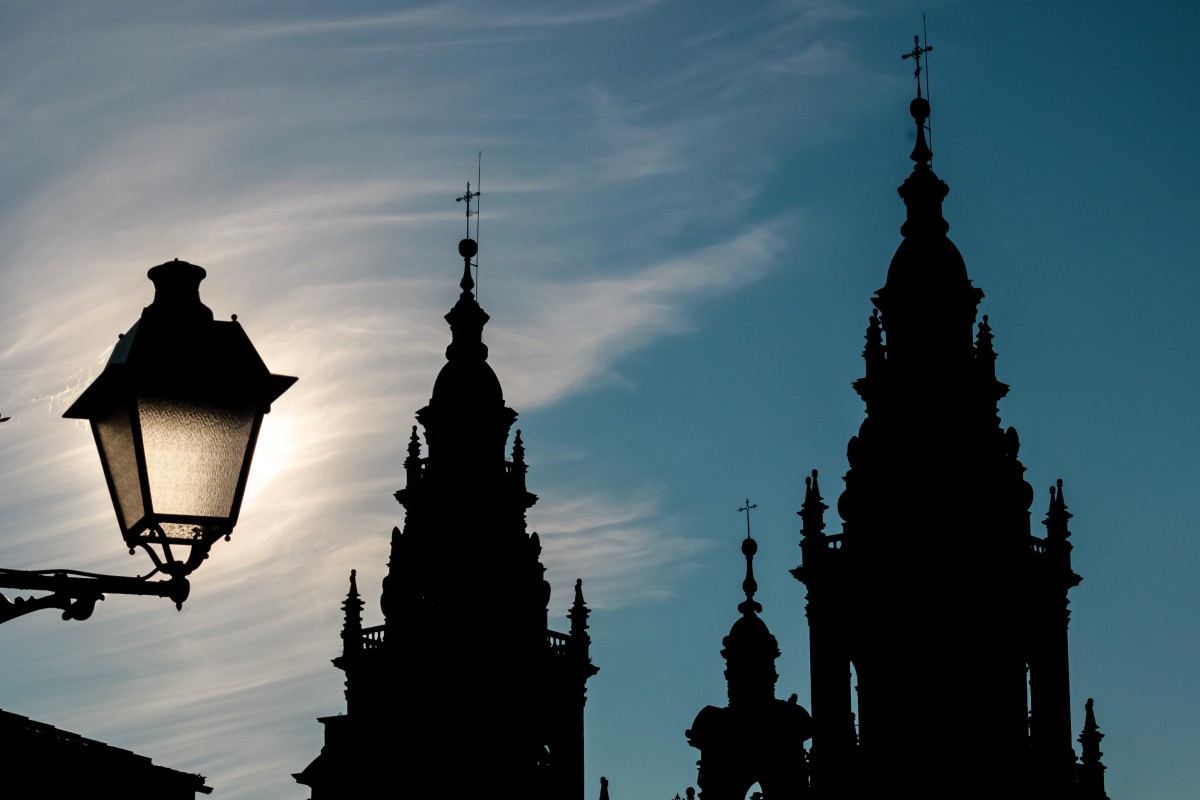
Tags: sky, skyline, skyscraper, dusk, evening, reflection, tower, landmark, spire